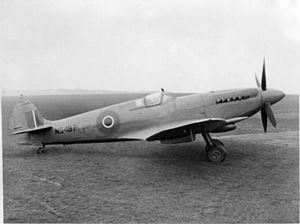
Le Supermarine Spitfire est l'un des chasseurs monoplaces les plus utilisés par la RAF et par les Alliés pendant la Seconde Guerre mondiale. Il donna lieu à une diversification et à une multiplicité de versions jamais atteinte auparavant dans l'histoire de l'aviation.
Tintin au pays de l’or noir est le quinzième album de bande dessinée des Aventures de Tintin, pré-publié en noir et blanc et en couleurs du 28 septembre 1939 au 9 mai 1940 dans les pages du Petit Vingtième, supplément du journal Le Vingtième Siècle, ainsi que dans l'hebdomadaire Cœurs vaillants, en noir et blanc puis en couleurs. Il parut à nouveau en couleur du 16 septembre 1948 au 23 février 1950 dans les pages du journal Tintin.